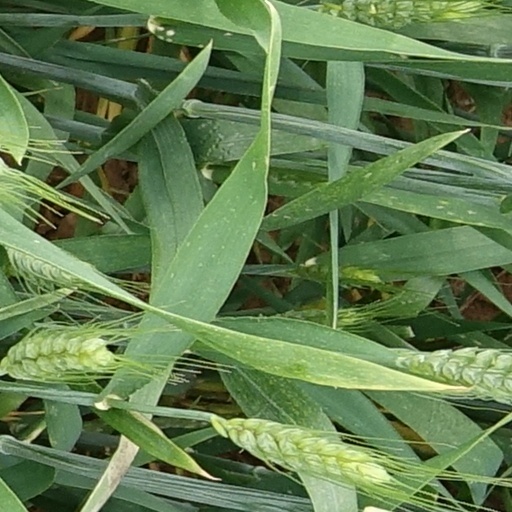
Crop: wheat